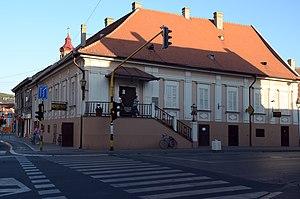
Les monuments culturels de grande importance sont les monuments de Serbie qui, par leur valeur, bénéficient d'un haut degré de protection.
Cet article recense les monuments culturels du district du Banat méridional en Serbie.
La « vieille pharmacie à Vršac » est située à Vršac, dans la province de Voïvodine et dans le district du Banat méridional, en Serbie. Elle est inscrite sur la liste des monuments culturels de grande importance de la République de Serbie.